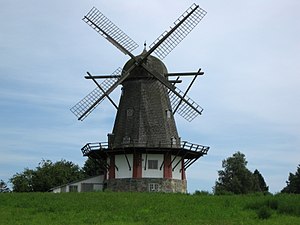
Bogø By
Bogø Mølle på Bogø nord for Falster.
Bogø By er eneste by på Bogø med 938 indbyggere. Bogø By er beliggende på øen Bogø i Bogø Sogn 16 kilometer sydøst for Vordingborg og 16 kilometer nordøst for Nørre Alslev. Byen tilhører Vordingborg Kommune og er beliggende i Region Sjælland.